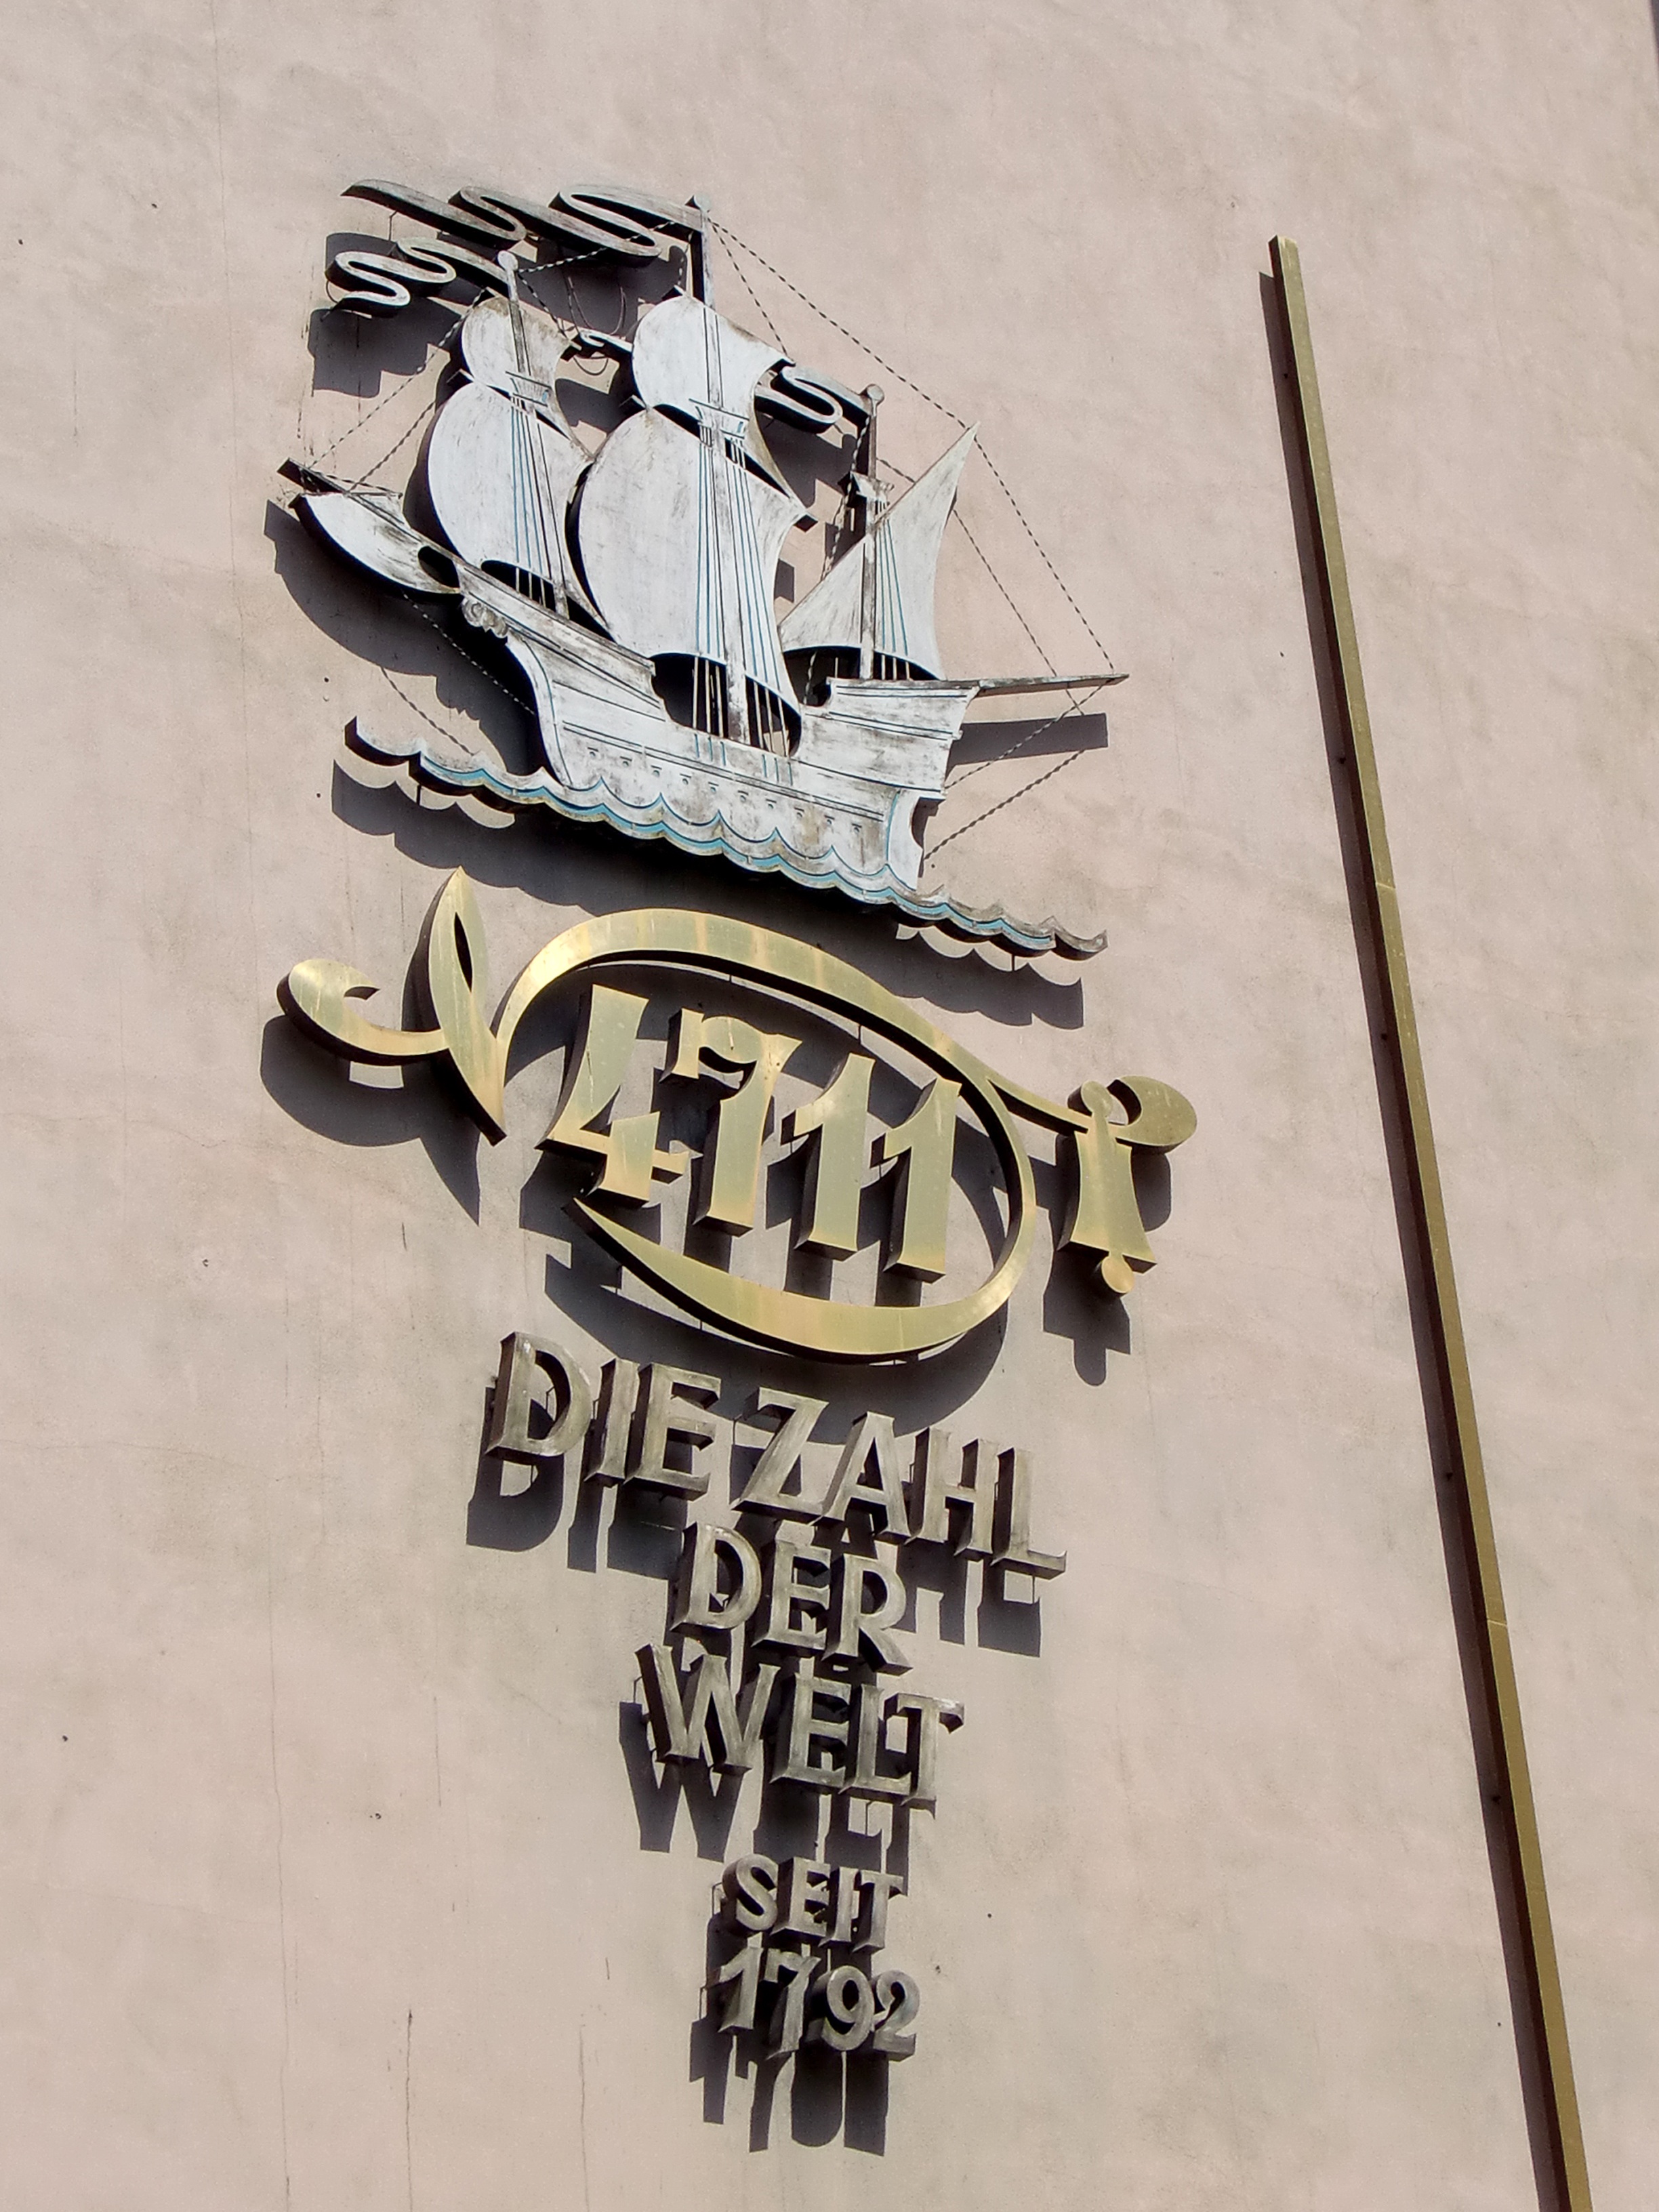
advertising, facade, clothing, font, art, sketch, drawing, cologne, poster, calligraphy, sailing boat, company logo, 4711, colognes